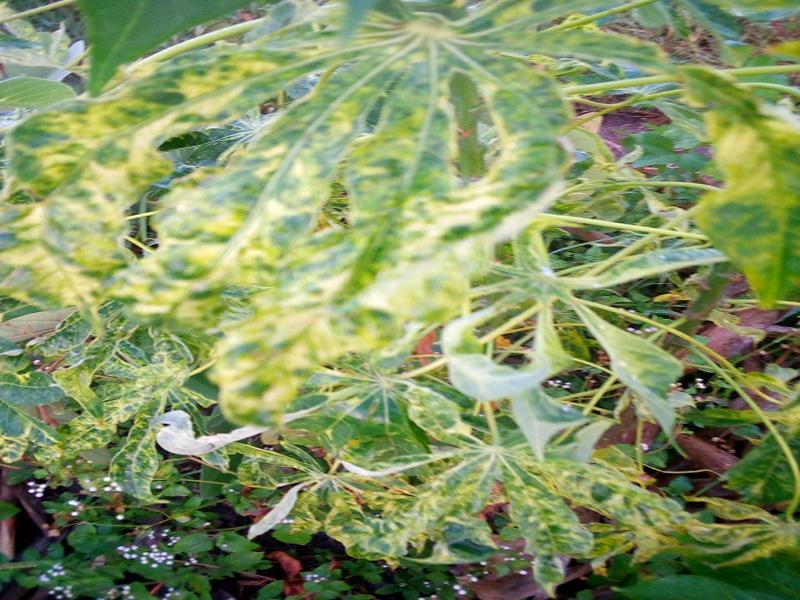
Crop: cassava
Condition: mosaic_disease